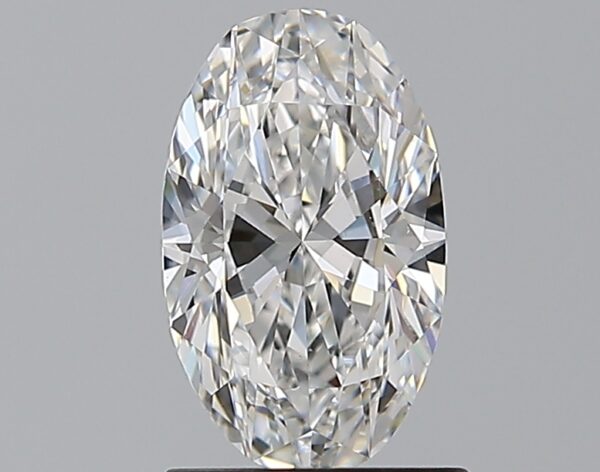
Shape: oval
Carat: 1.2
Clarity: VVS2
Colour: E
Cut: EX
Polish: EX
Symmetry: VG
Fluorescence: F
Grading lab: GIA
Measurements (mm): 9.01 x 5.49 x 3.47